Natchez revolt

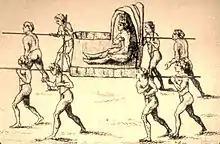
An antique line drawing of a man with a feather crown being carried by eight nearly naked carriers

From 1722 to 1724, brief armed conflicts between the Natchez and French were settled through negotiations between Louisiana governor Bienville and Natchez war chief Tattooed Serpent. In 1723, Bienville was informed that some Natchez had harassed villagers, and he razed the Natchez village of White Apple and enslaved several villagers, only to discover that the alleged harassment had been faked by the colonists to frame the Natchez. One of the later skirmishes in 1724 consisted of the murder of a Natchez chief's son by a colonist, to which the Natchez responded by killing a Frenchman named Guenot. Bienville then sent French soldiers from New Orleans to attack the Natchez at their fields and settlements, and the Natchez surrendered. Their plea for peace was met following the execution of one of their chiefs by the French.